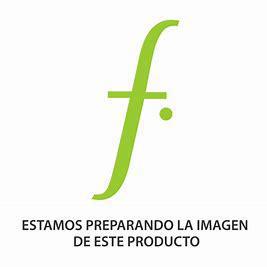
Brand: Adidas
Model: Pod S3 1